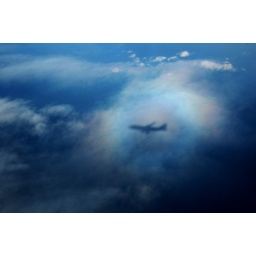
A rainbow forms a halo around the shadow of the plane against a misty cloud